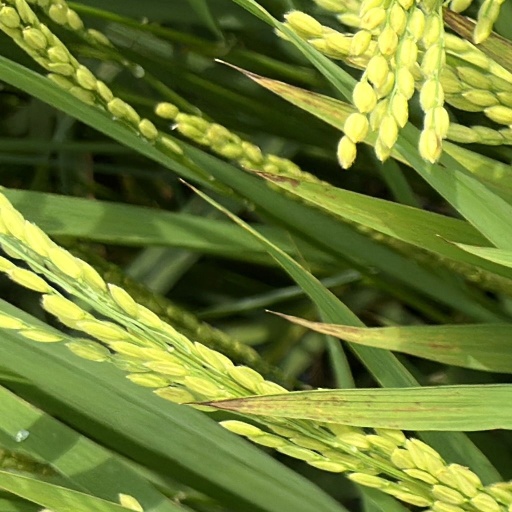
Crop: rice